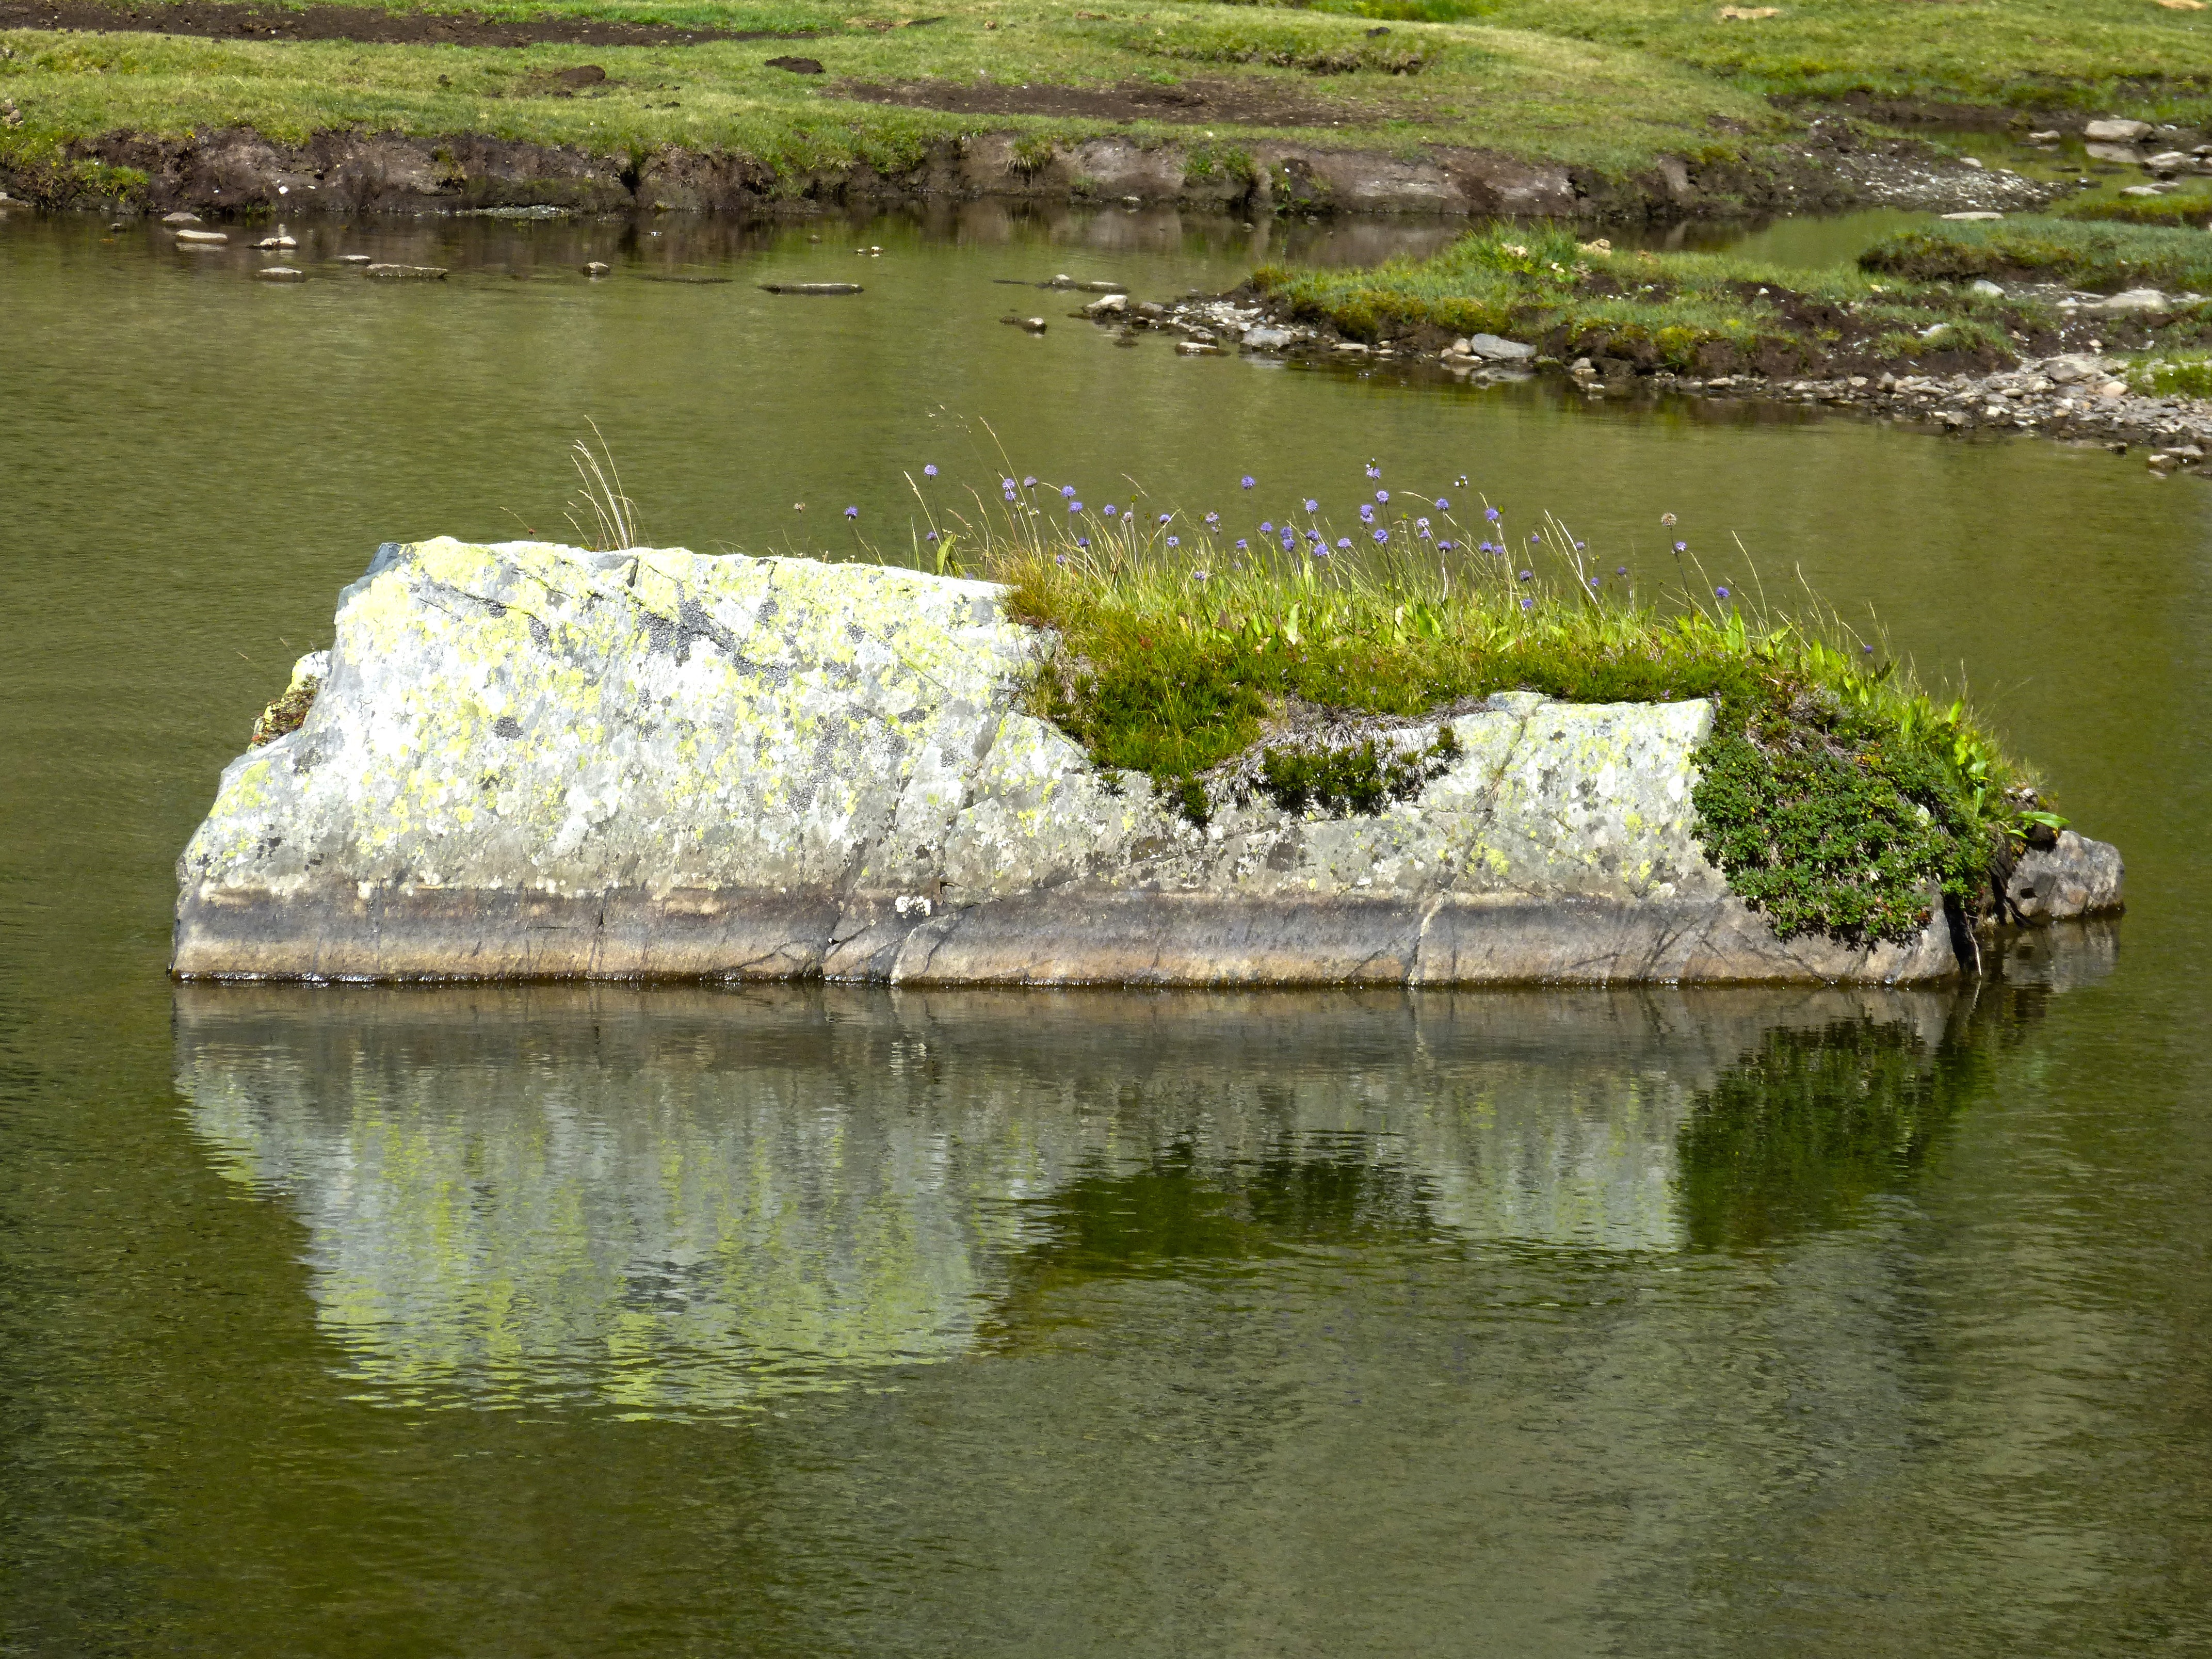
water, rock, marsh, lake, river, pond, reflection, reservoir, waterway, wetland, loch, pyrenee catalunya, lake of the port, tavascan, fish pond